SS Thistlegorm

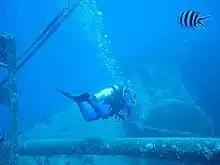
Diving on "Thistlegorm"

Following Cousteau's visit, the site was forgotten about except by local fishermen. In the early 1990s, Sharm el-Sheikh began to develop as a diving resort. Recreational diving on "Thistlegorm" restarted following the visit of the dive boat "Poolster", using information from another Israeli fishing boat captain.